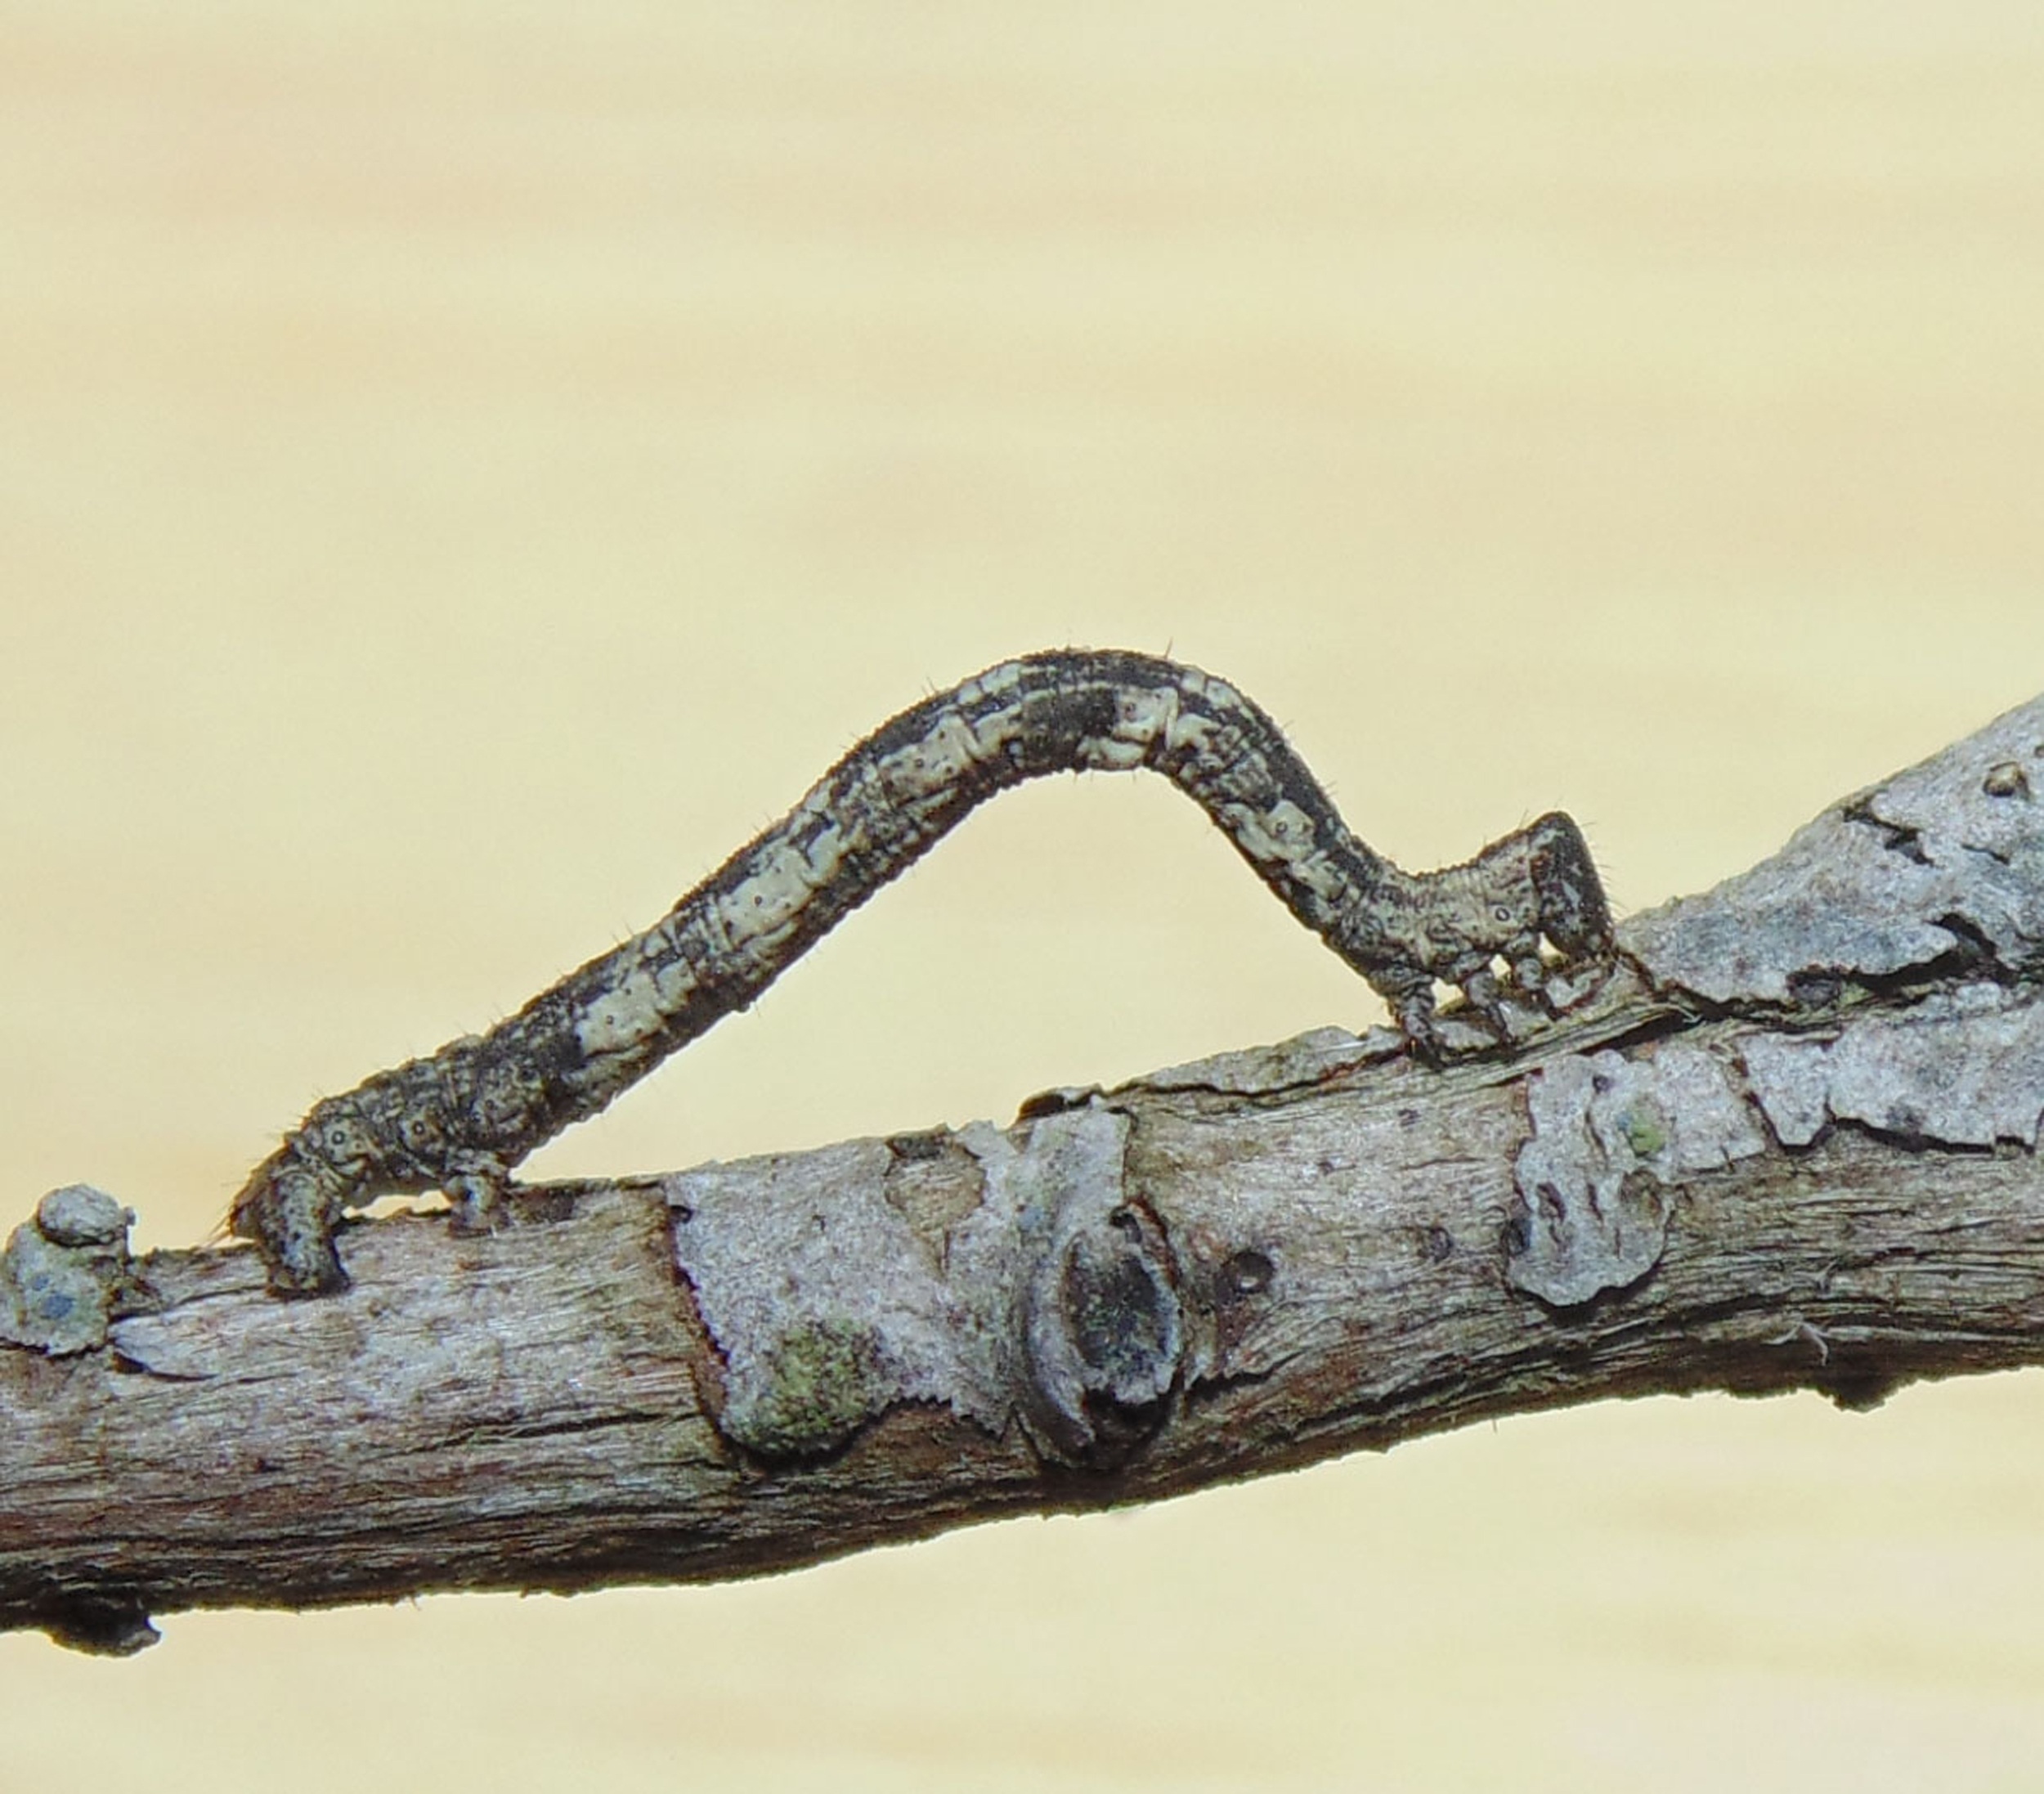
nature, branch, wood, animal, horn, macro, bug, climbing, reptile, twig, crawling, worm, inchworm